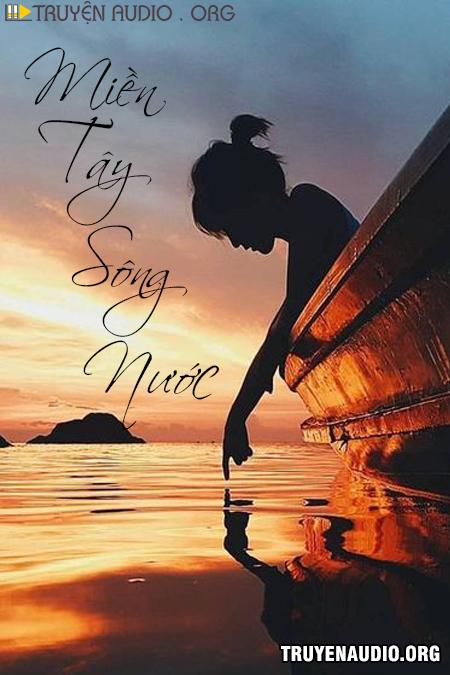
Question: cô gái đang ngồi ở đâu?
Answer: đang ngồi trên một con xuồng